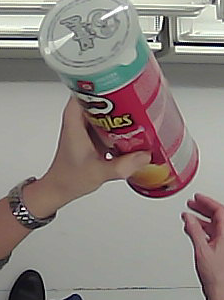
Product: pringles_original